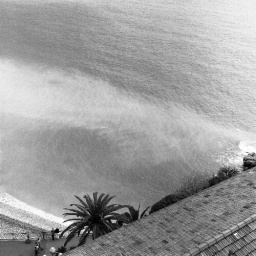
view from the castle hill in nice